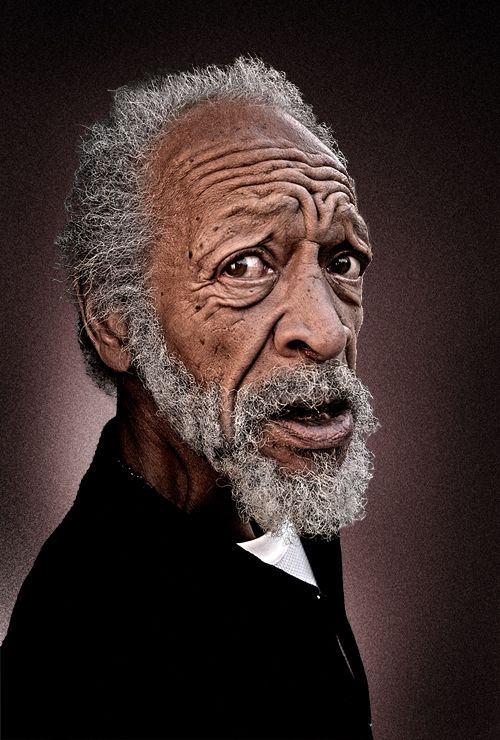
Gender: men